1971 Anglo-American Match Races

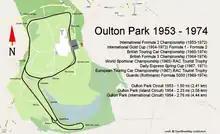
Oulton Park circuit

Emde and Castro got good starts and led the pack away only to be passed by Smart by the end of the first lap. As the race progressed Pickrell, Cooper and Mann passed the pair. Castro fell off on the last lap but remounted and finished last.